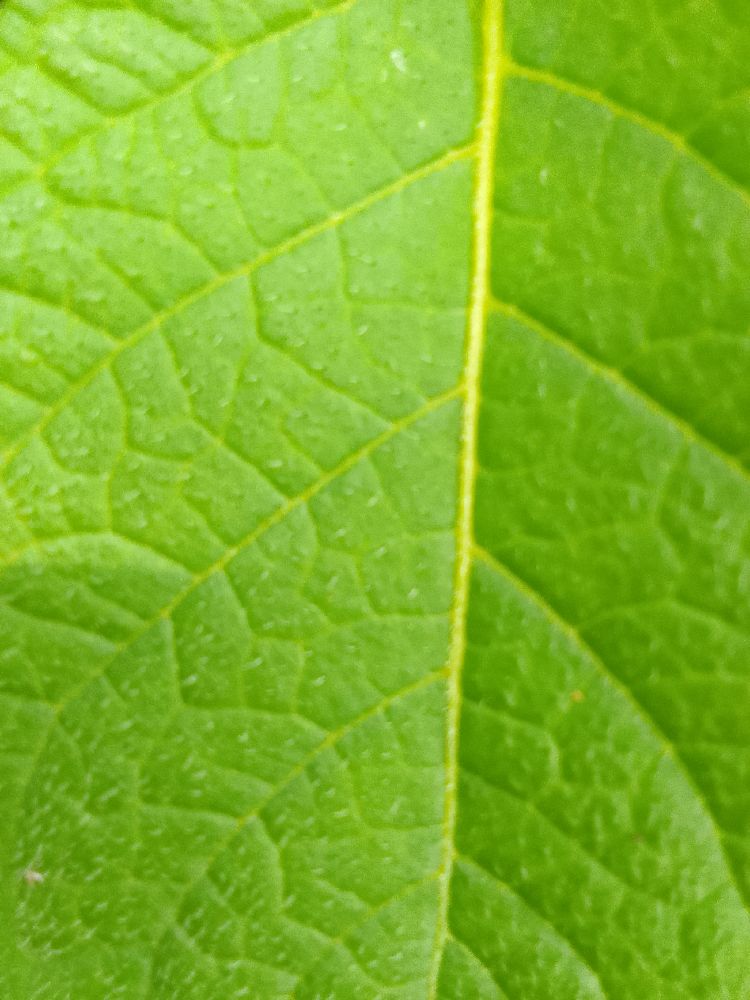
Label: Healthy